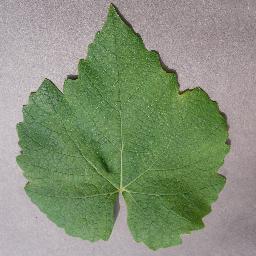
Label: Grape___healthy